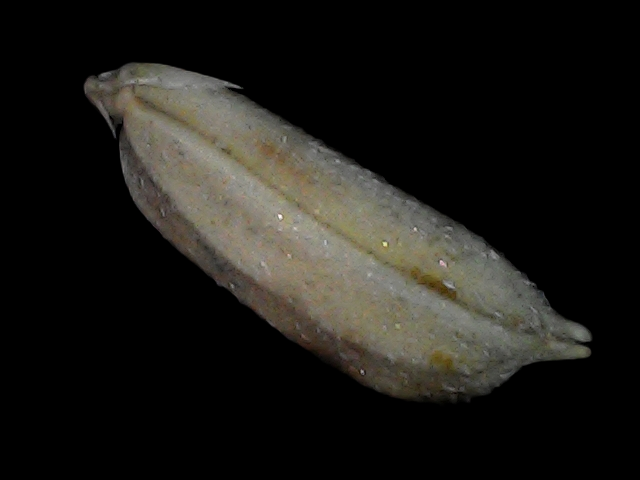
Rice variety: Bd79